Peters Park (Atlanta)

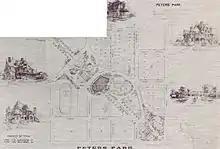
1884 plan for Peters Park

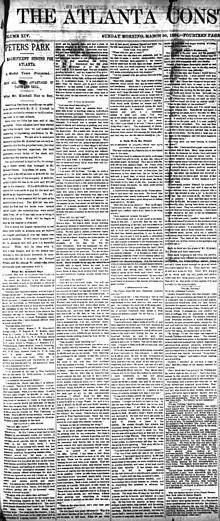
Front page Atlanta Constitution article from March 30, 1884 announcing plans for Peters Park

Peters Park was a planned but never realized neighborhood in Atlanta, Georgia, located on the site of today's Georgia Tech campus. Had the neighborhood actually been established in 1884-5, Peters Park would have been Atlanta's first garden suburb, preceding Inman Park, the first to feature winding roads, a lake and a planted boulevard.